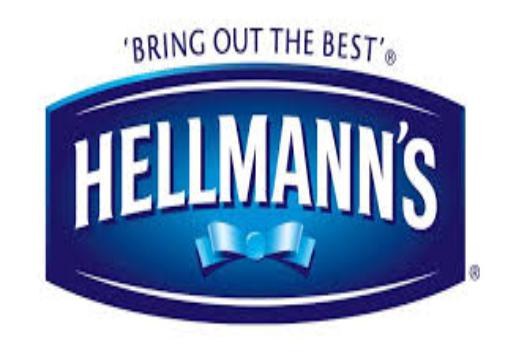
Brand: Hellmann's
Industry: Food